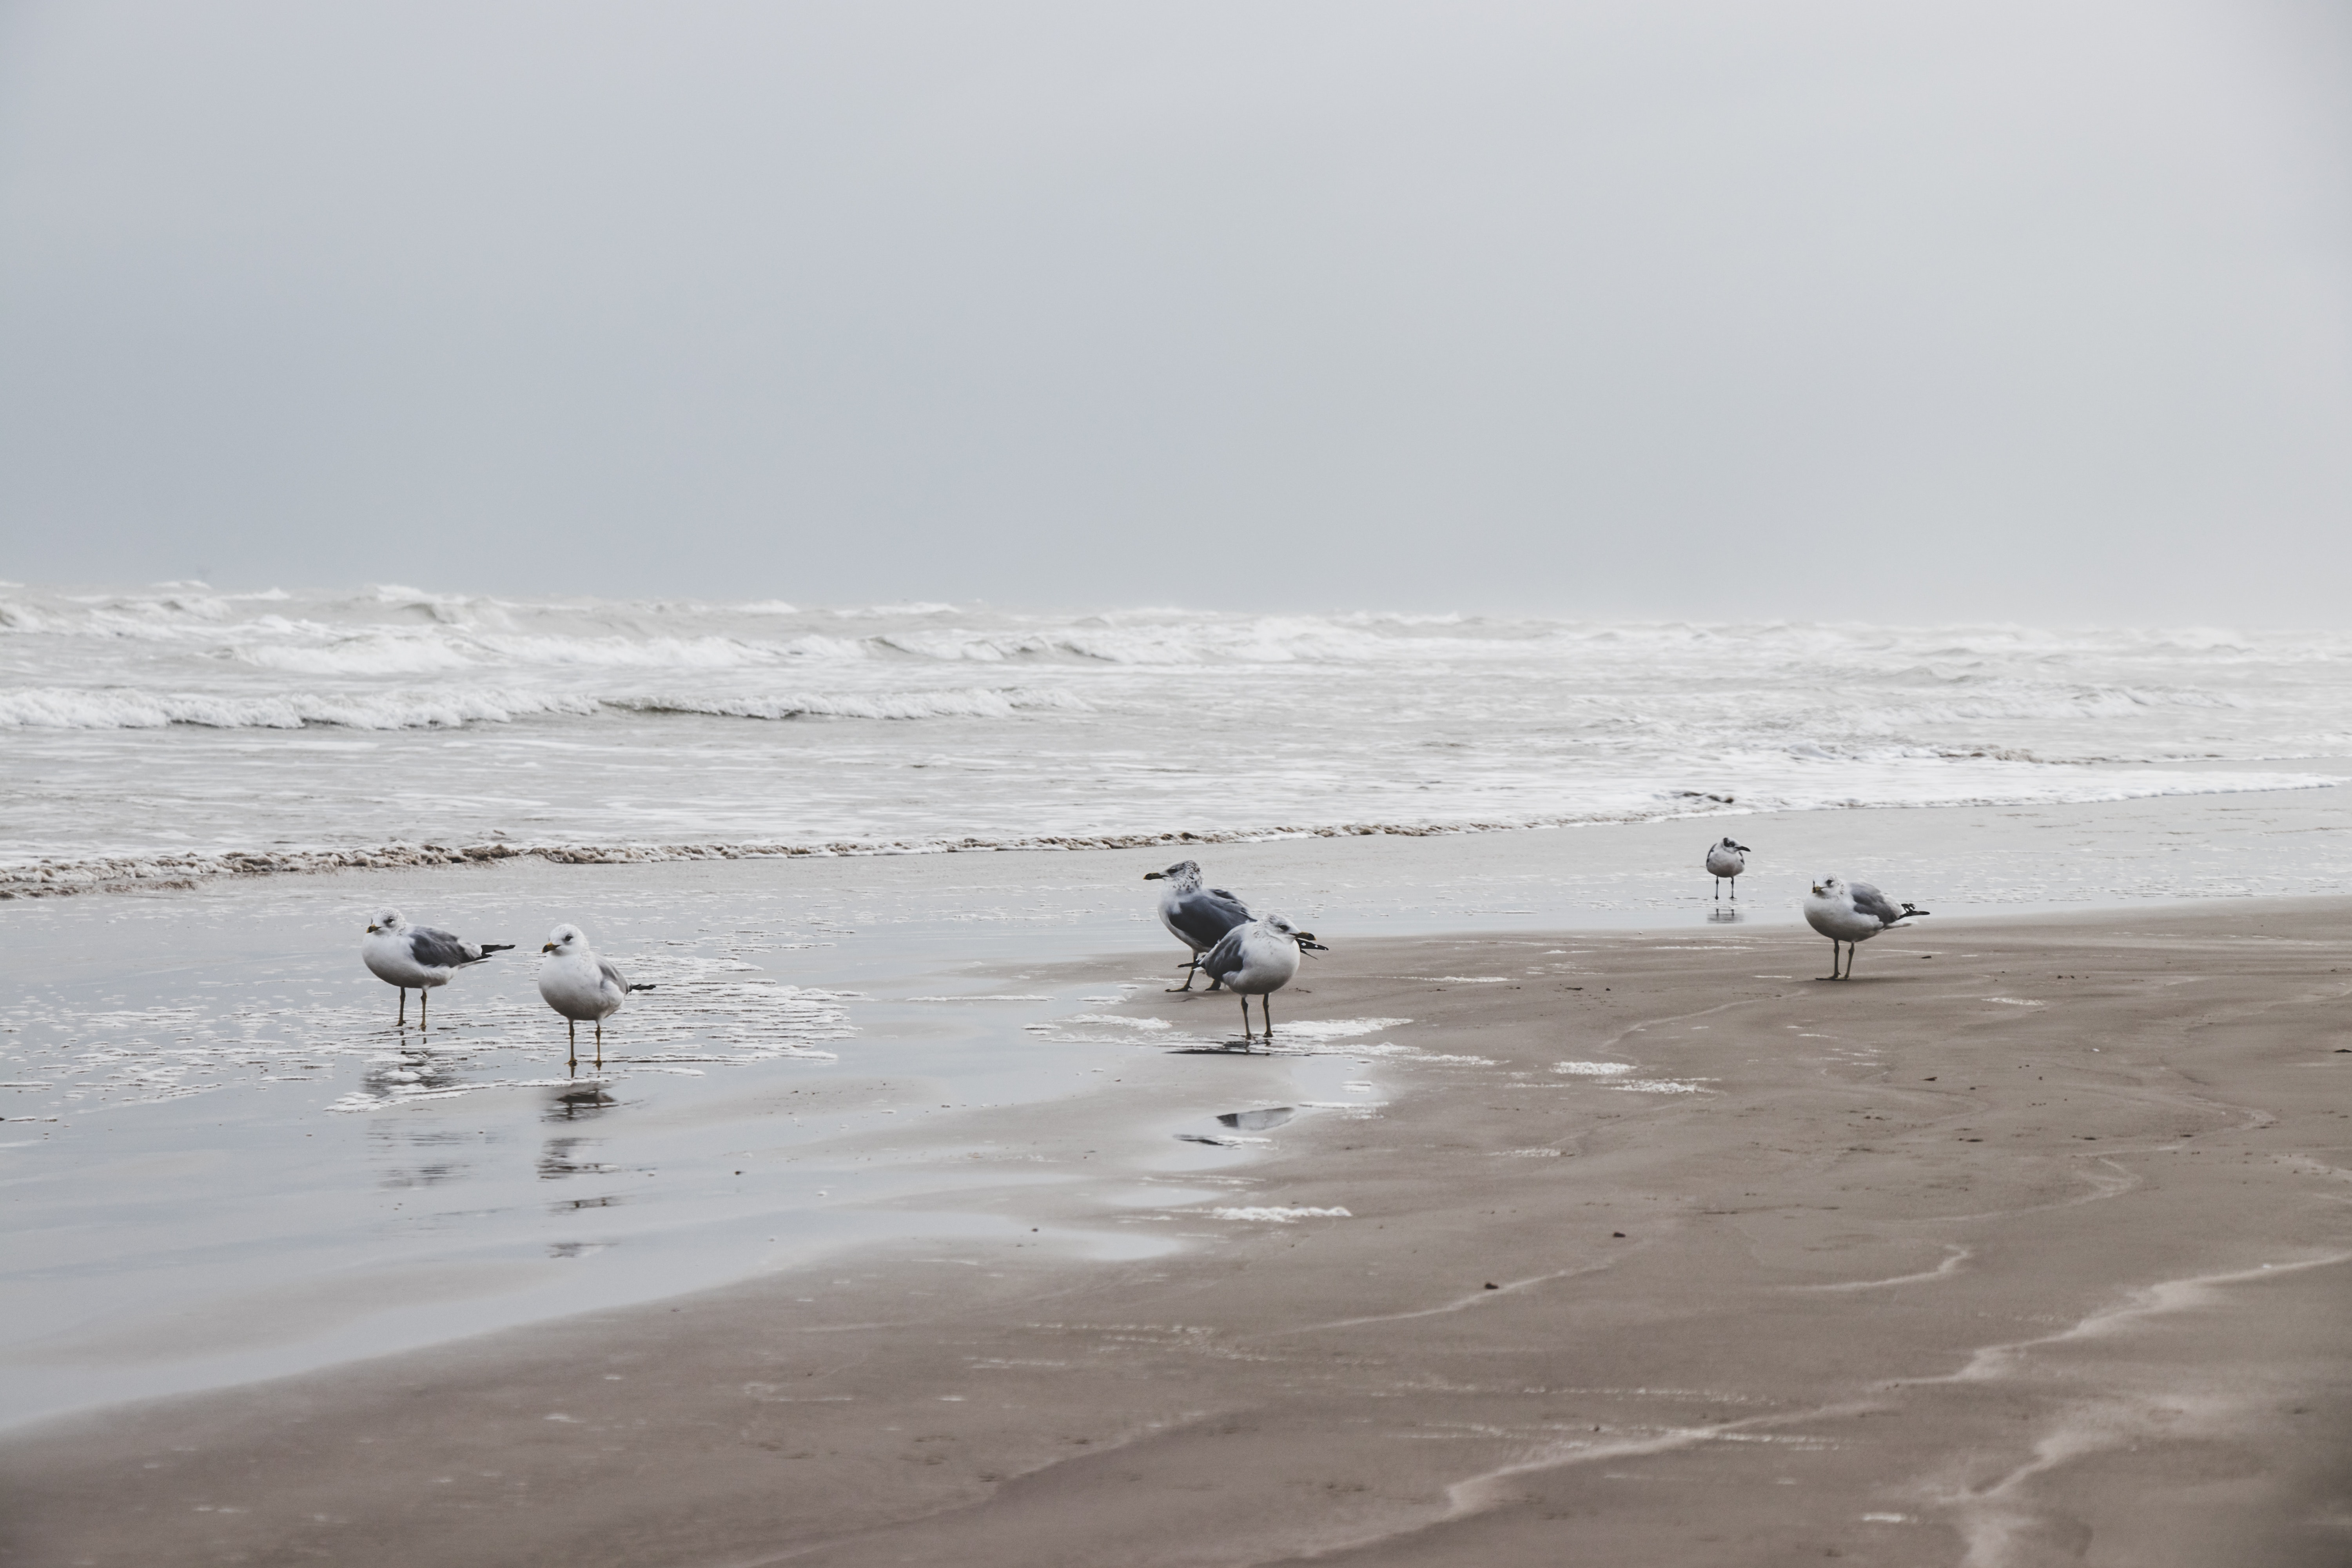
beach, wave, ocean, sea, sand, seabird, bird, shorebird, sky, coast, shore, wind wave, sanderling, charadriiformes, mudflat, tide, gull, coastal and oceanic landforms, vacation, landscape, lari, winter